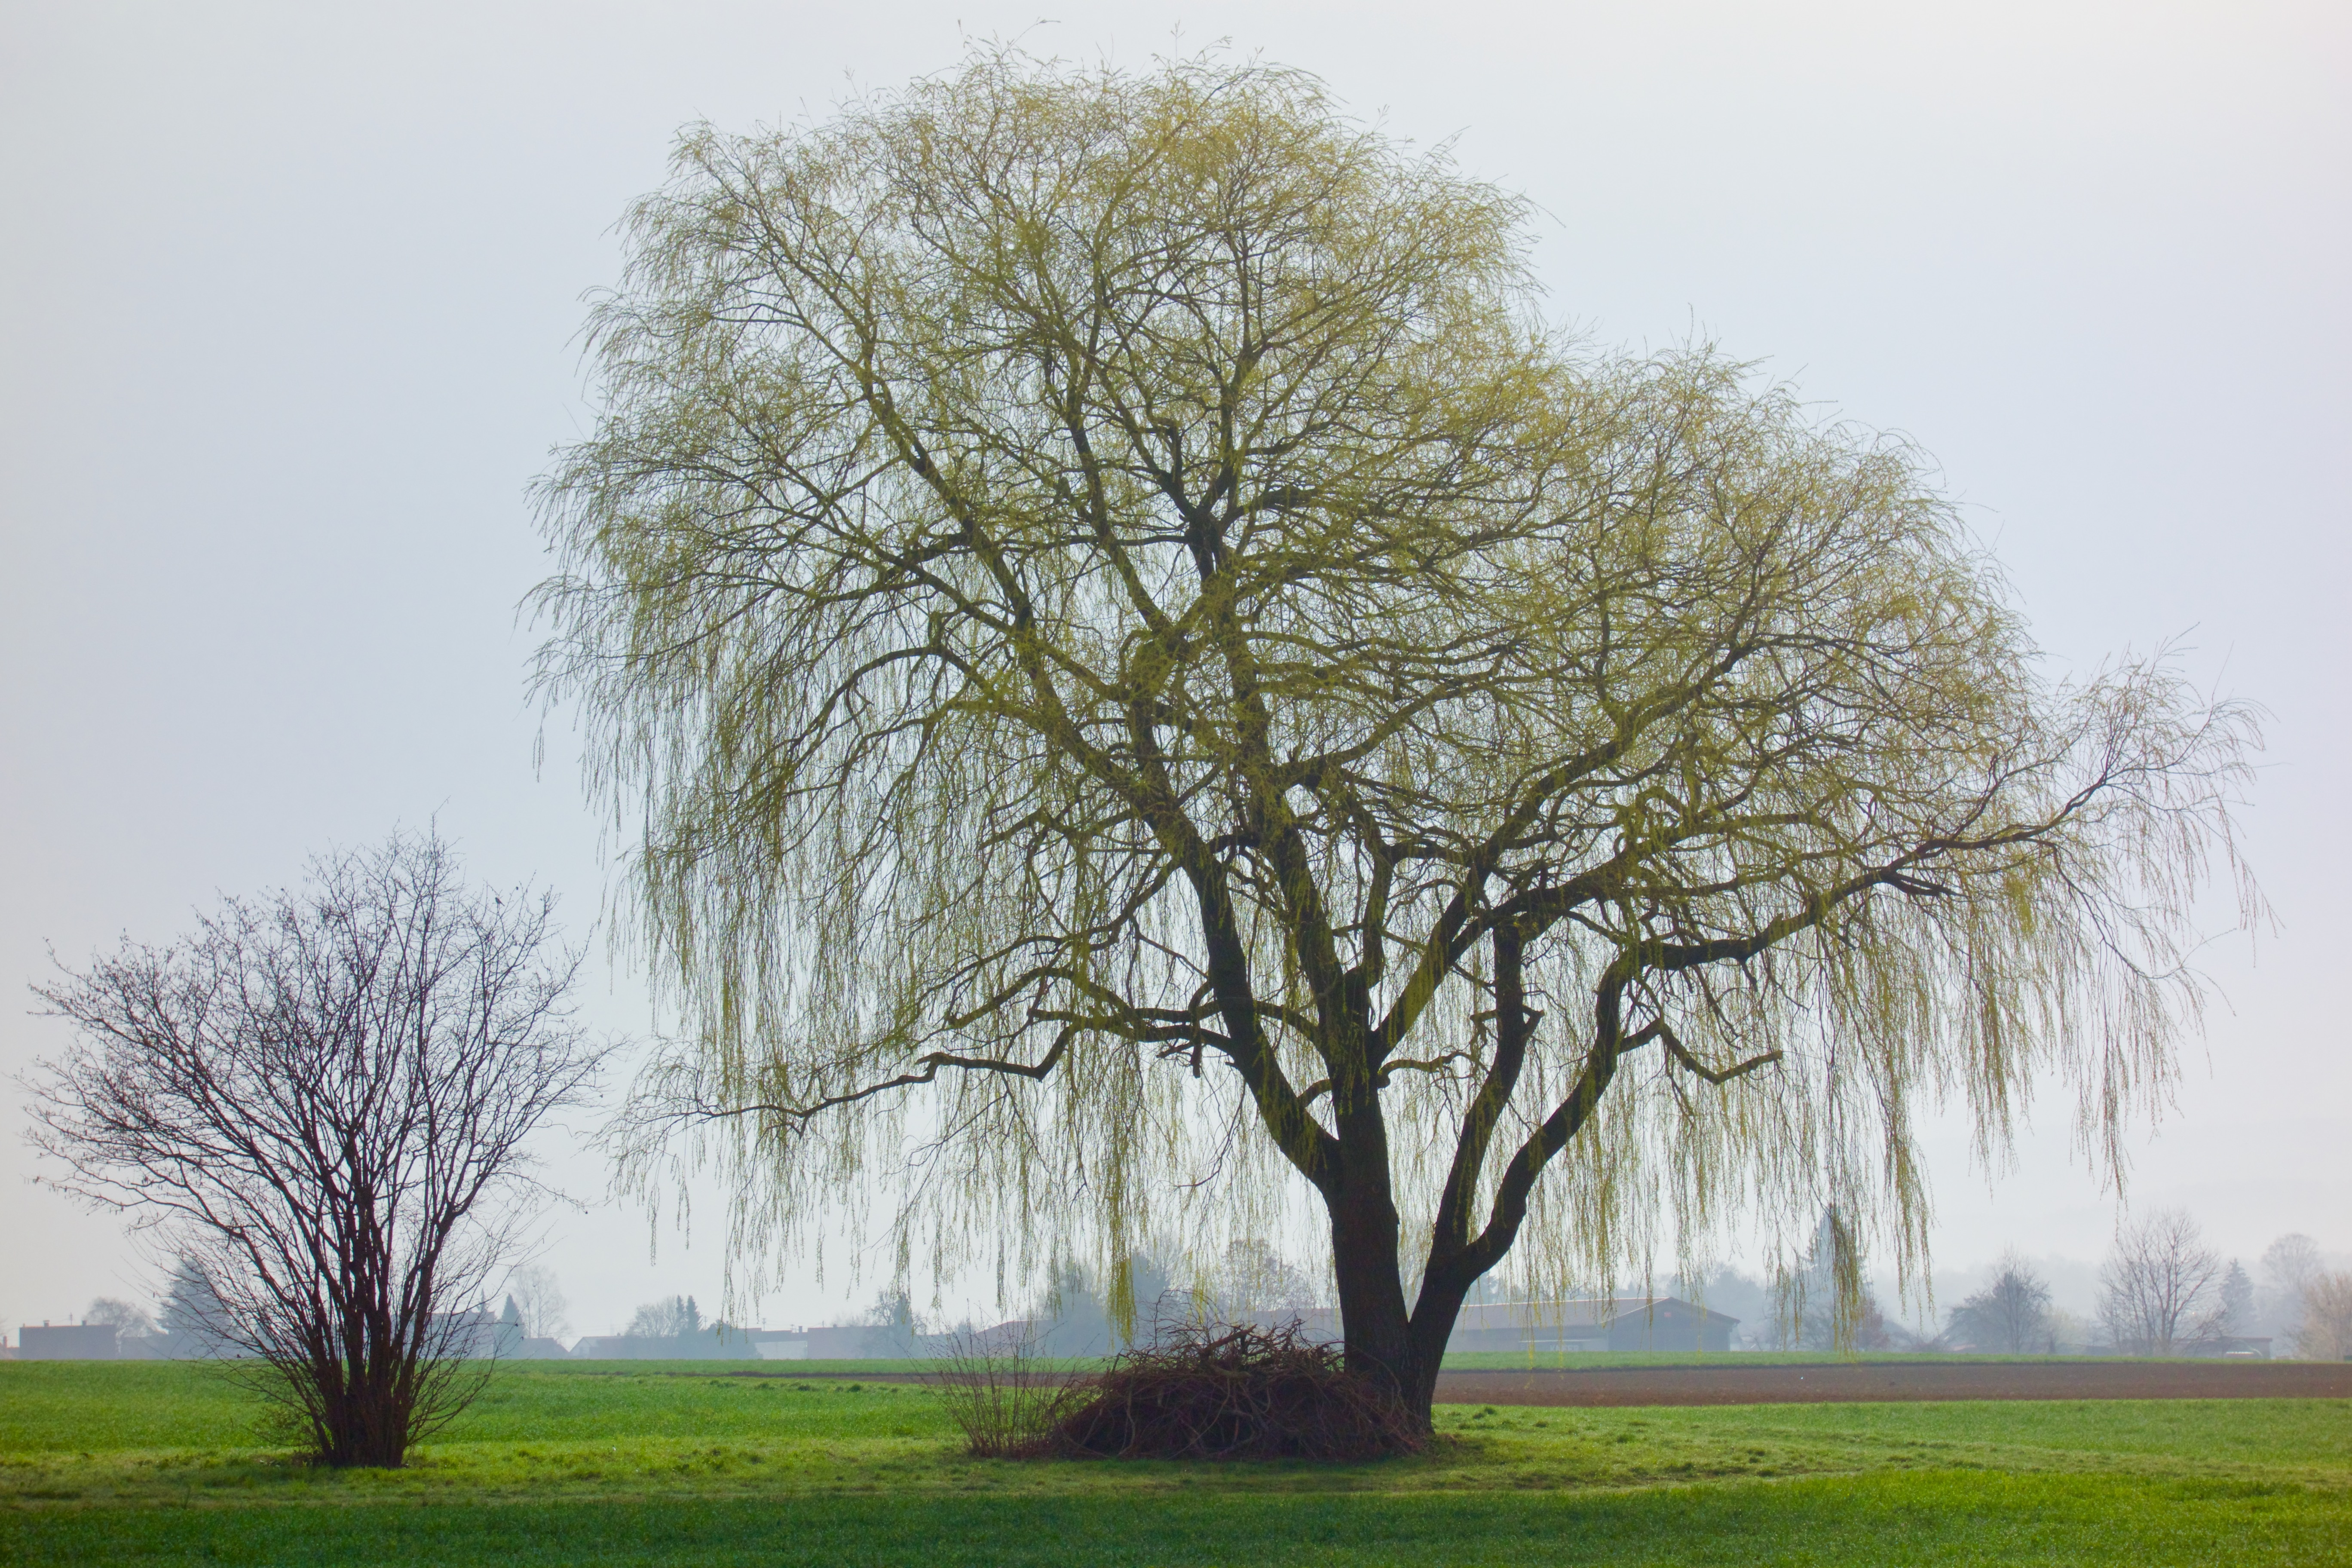
landscape, tree, nature, forest, grass, branch, plant, mist, meadow, morning, savanna, plain, oak, rural area, old tree, flowering plant, atmospheric phenomenon, woody plant, land plant